Rosette (cookie)

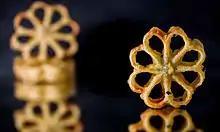
Achappam rosette cookies from India

In Alentejo (Portugal), they are known as or are popular at Christmas. The batter is flavored with port and orange juice.